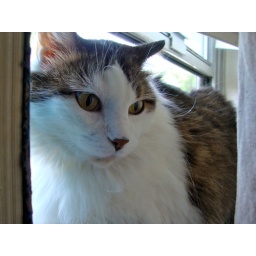
Maura (aka Maurabara, McFluffly etc), sitting in the window. She watches and protects the plants outside (through the screen in the window)!